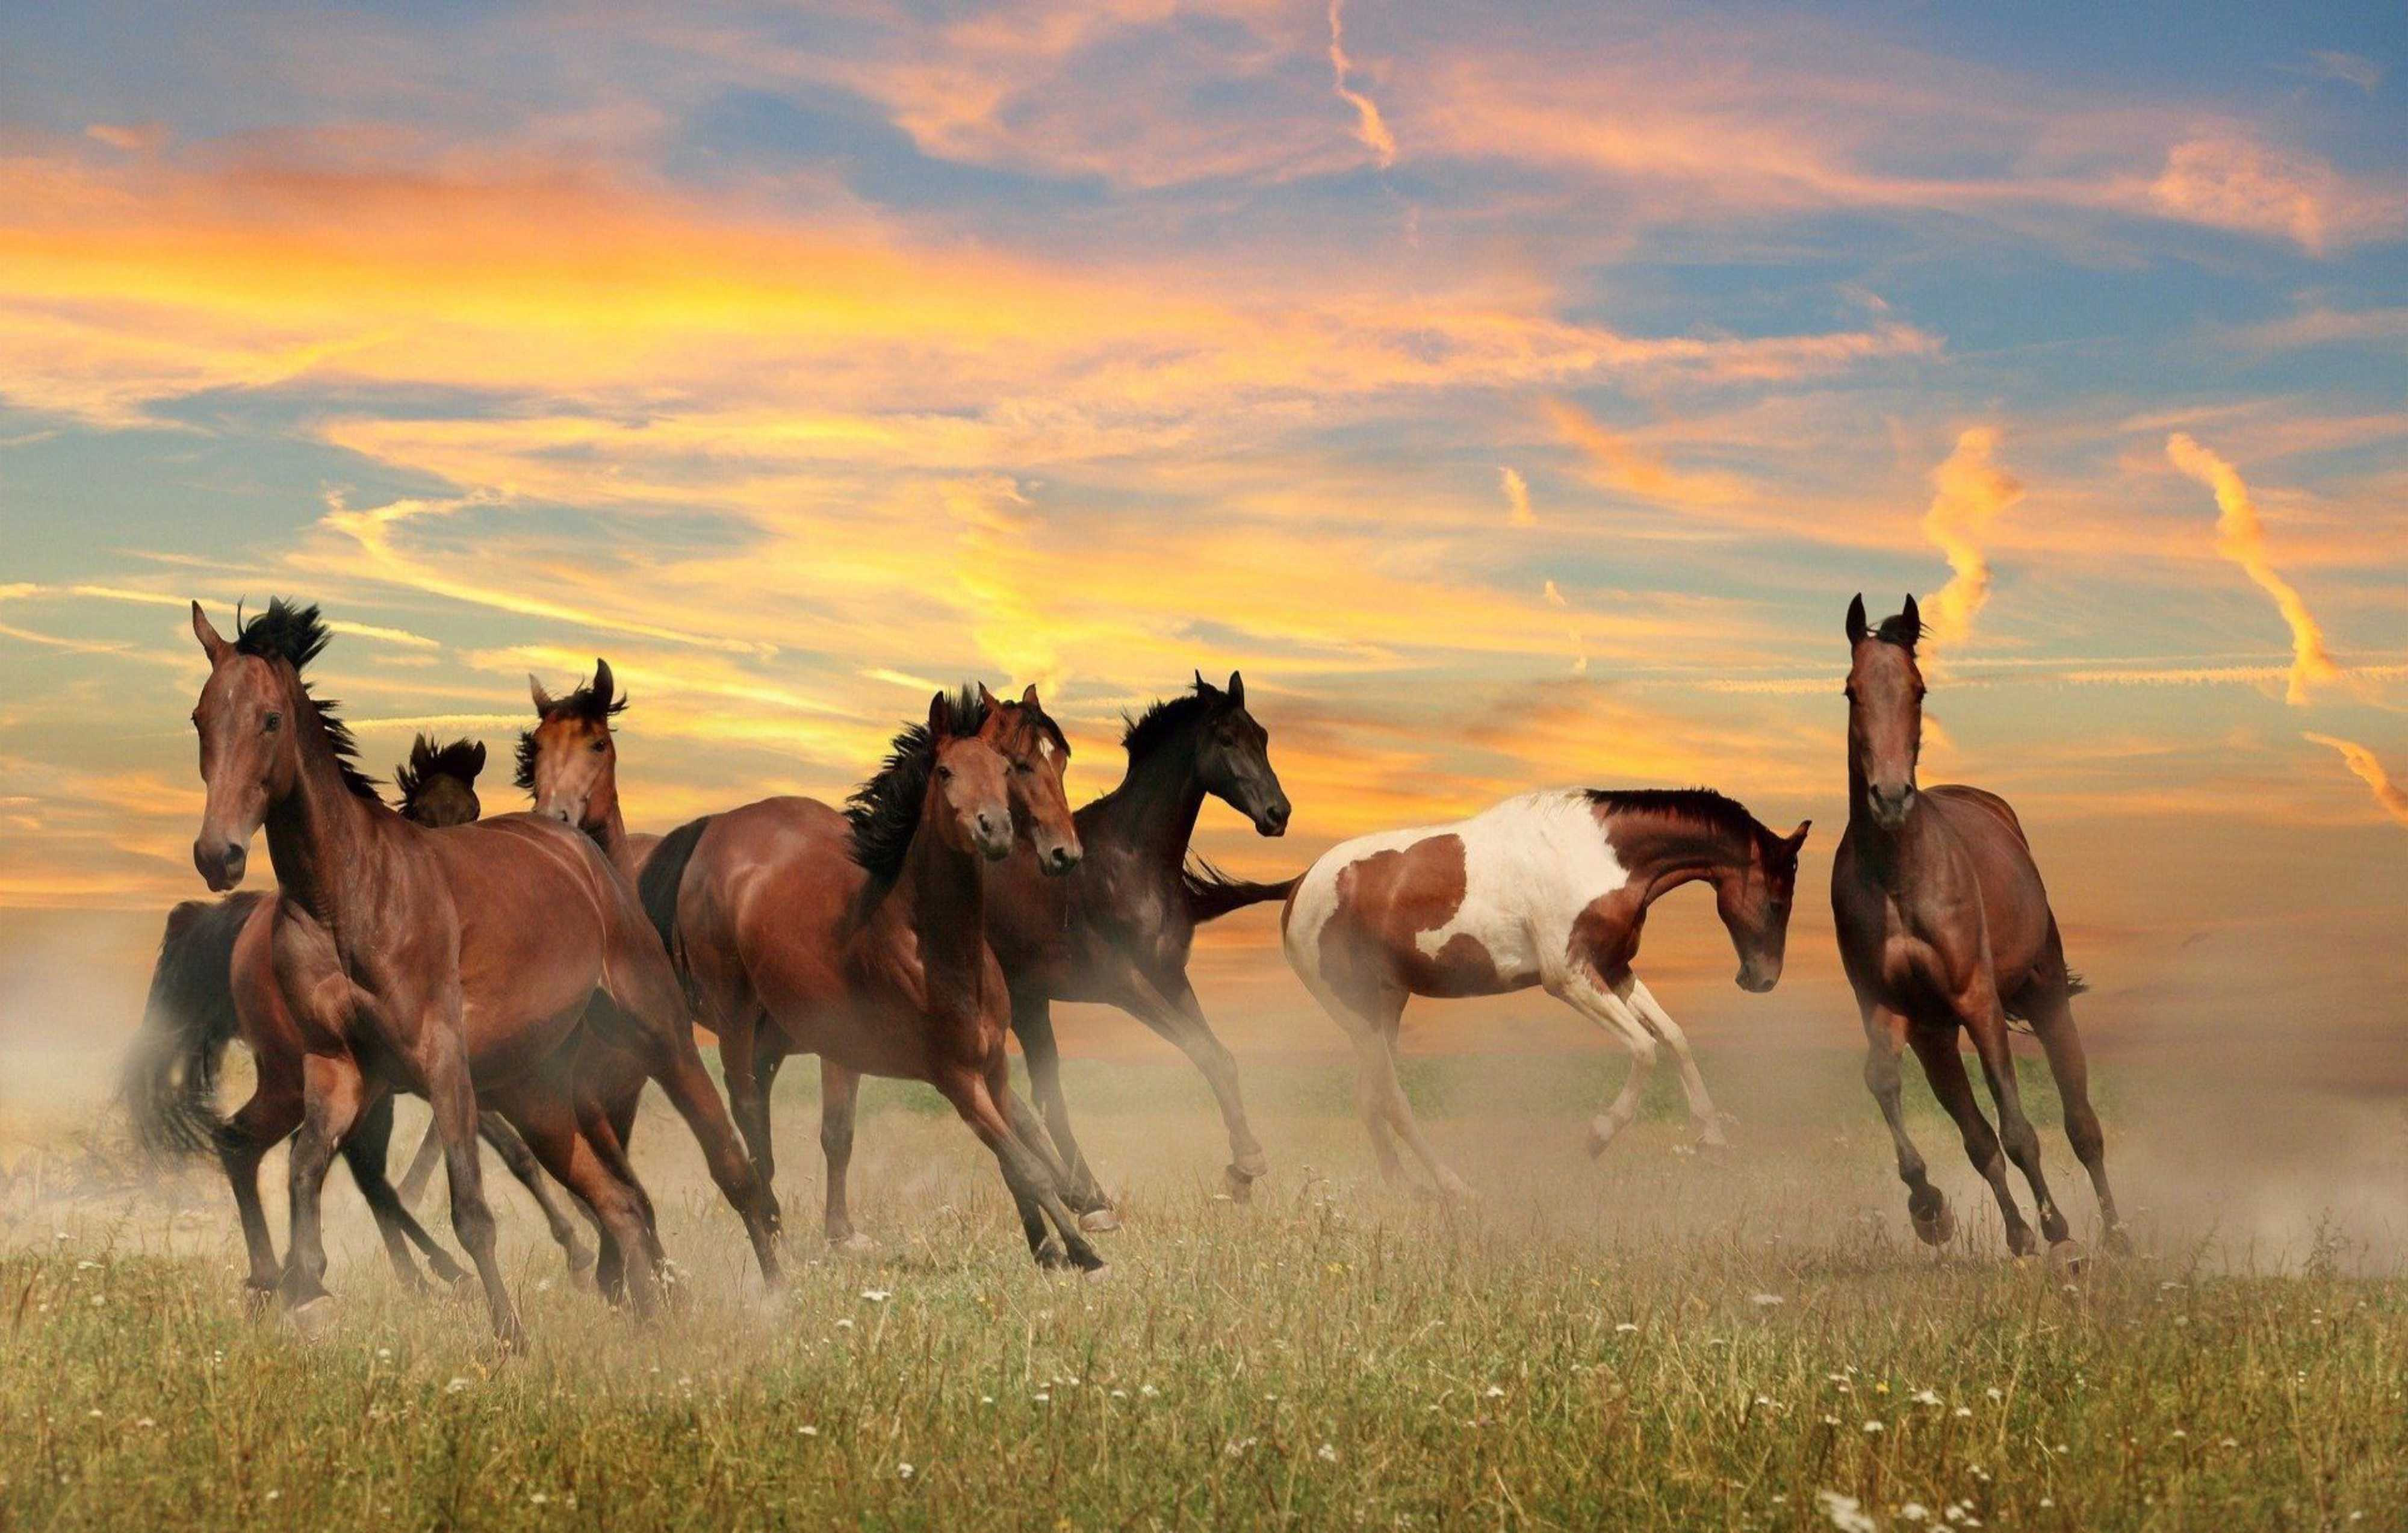
horses, animal, pet, nature, field, sunset, herd, vertebrate, horse, grassland, mammal, pasture, mustang horse, steppe, ecoregion, wildlife, sky, mane, ranch, prairie, mare, stallion, landscape, plain, herding, meadow, grazing, livestock